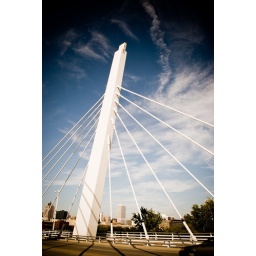
A pillar and cables of the 6th street via duct bridge in Milwaukee